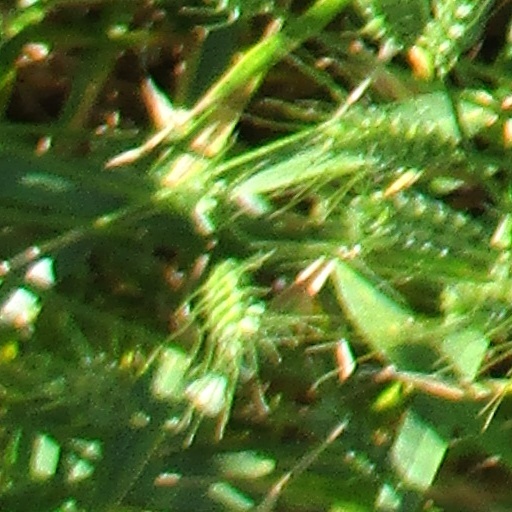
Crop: wheat